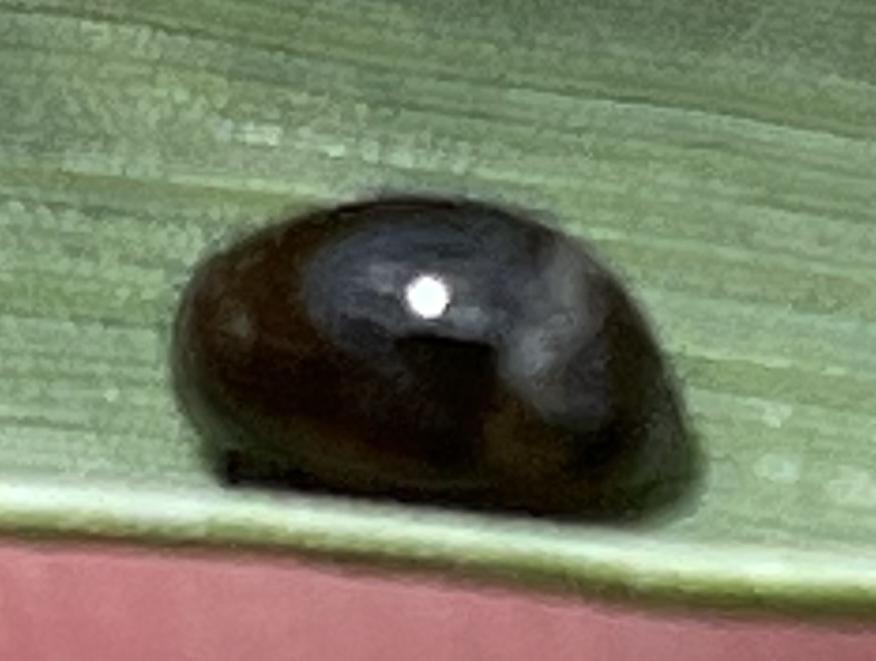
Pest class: cereal_leaf_beetle